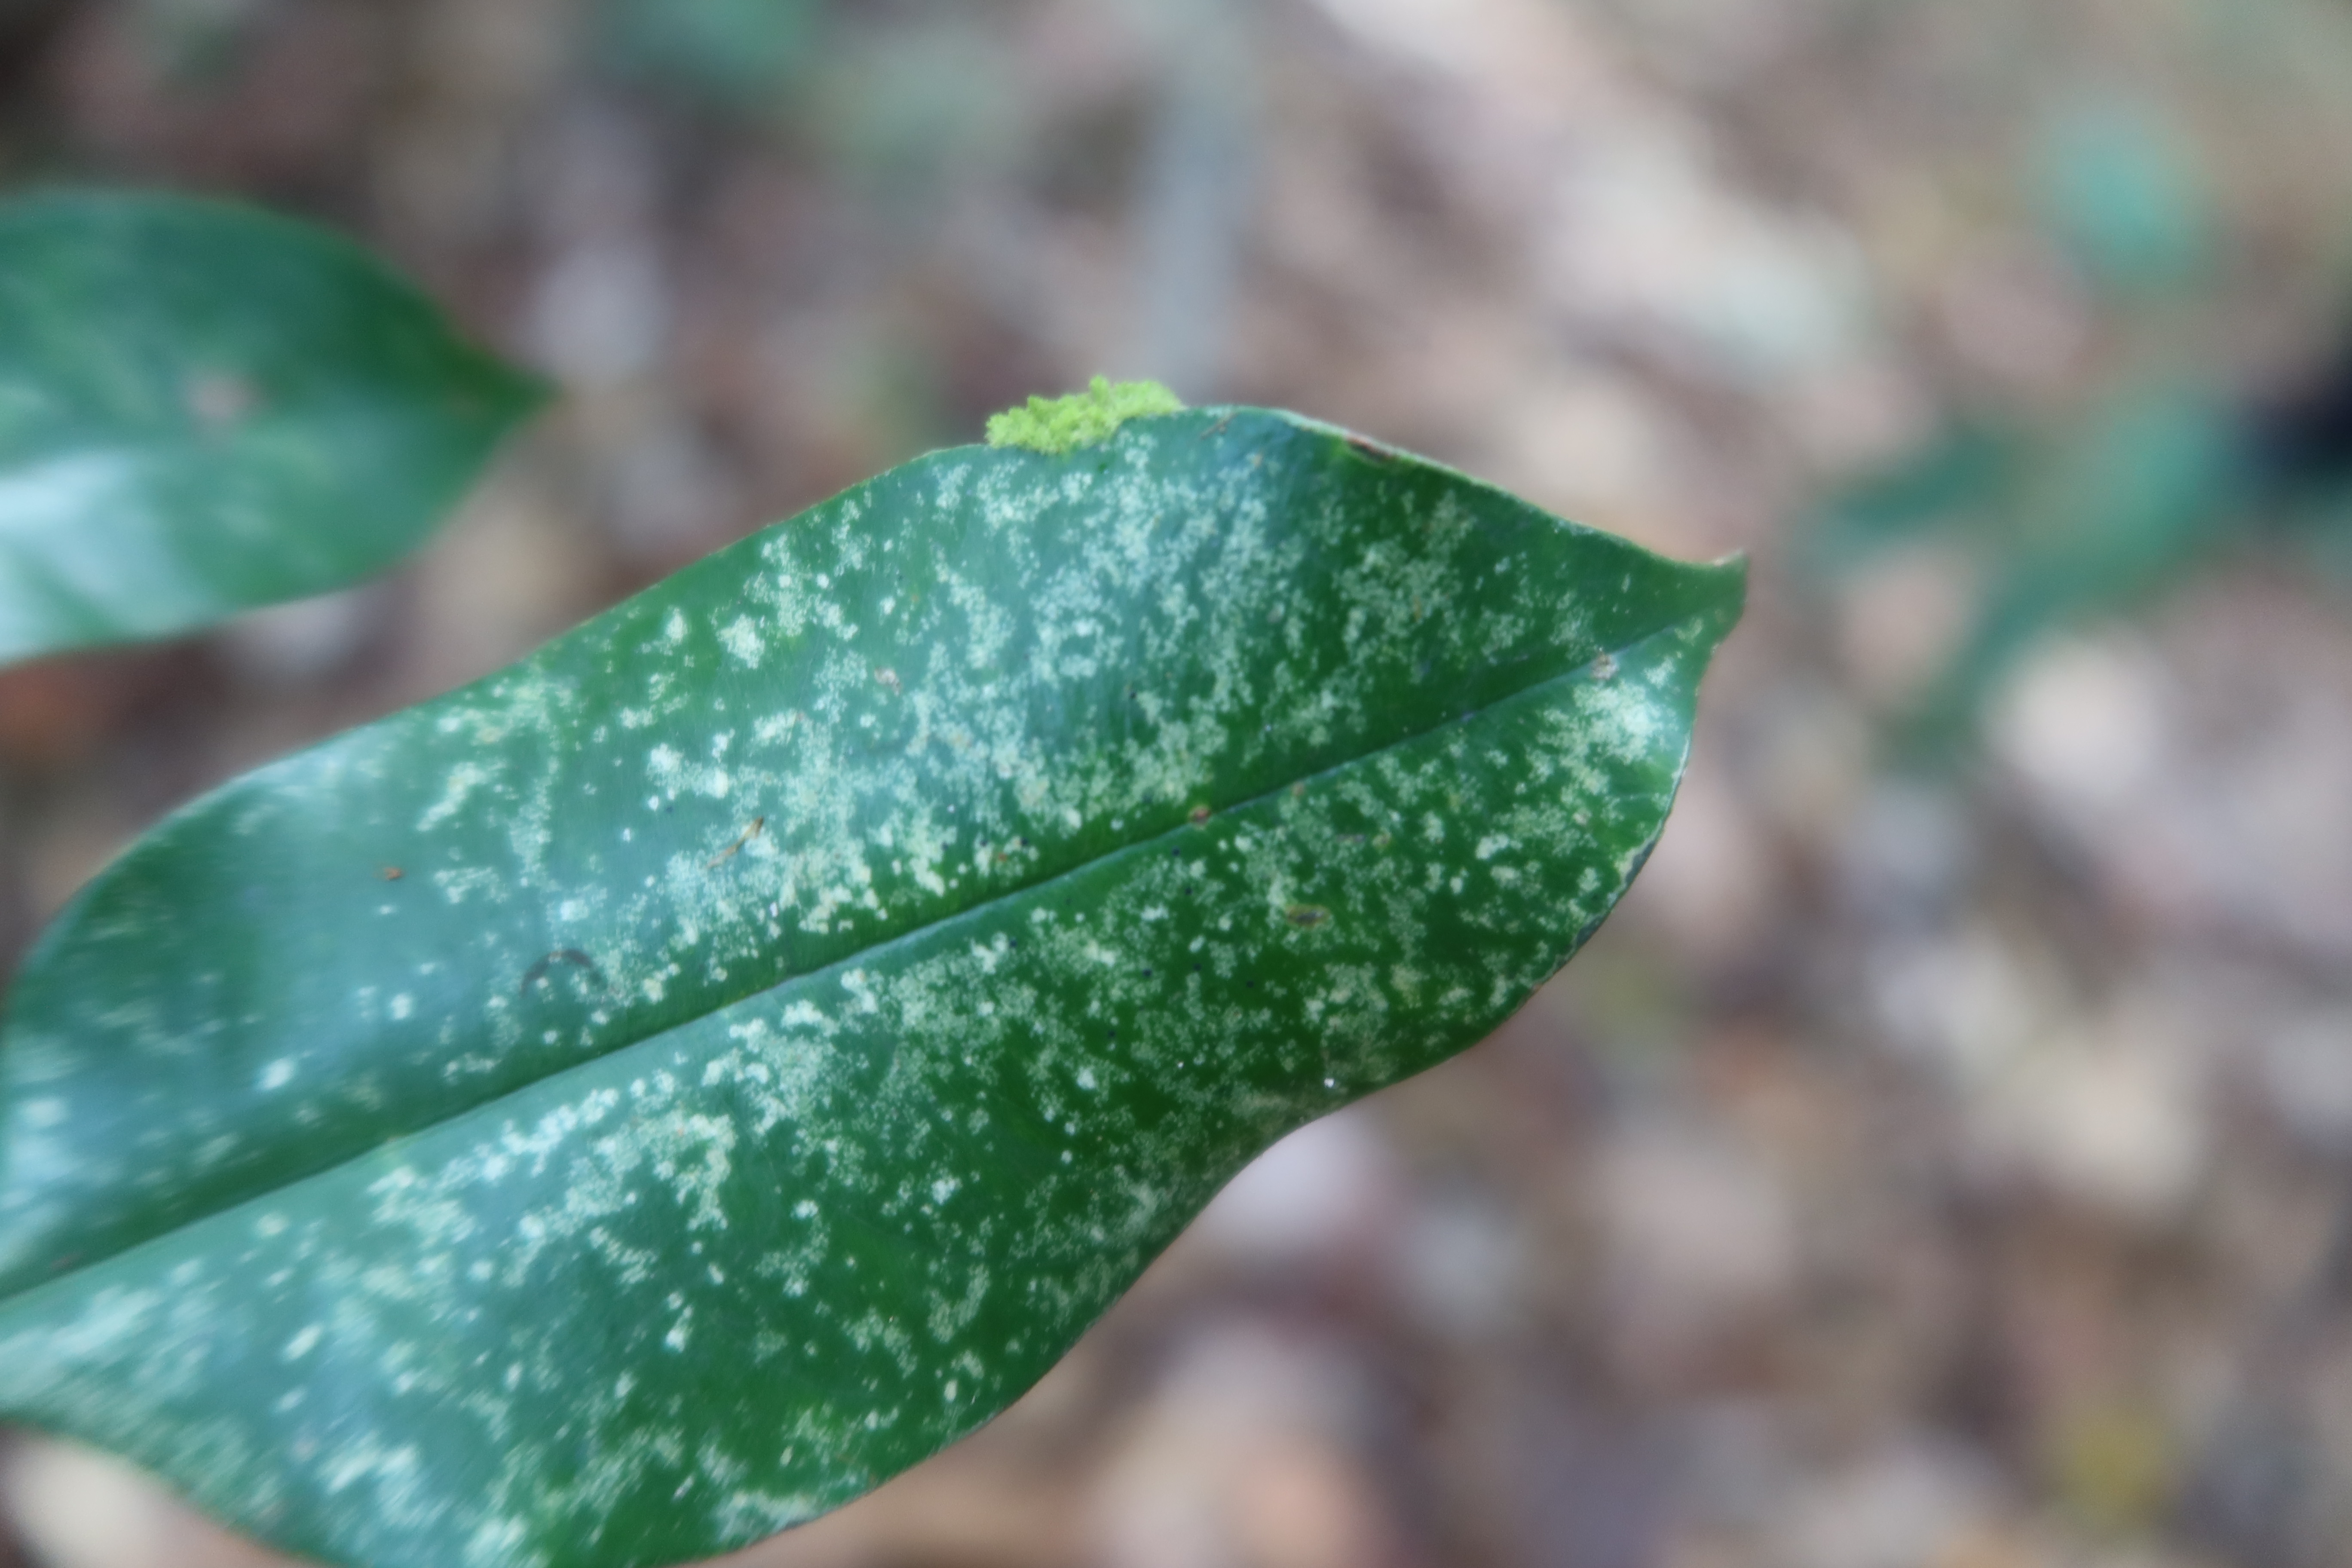
Label: Powdery mildew